Panagiotis Kavvadias

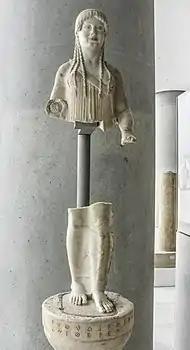
The Euthydikos. The top of the statue was excavated by Panagiotis Efstratiadis in 1882; Kavvadias found the lower part in 1886 or 1887.

In 1896, Kavvadias excavated the first parts of the nearby Sanctuary of Apollo Maleatas on Mount Kynortion. That year, the French architectural historian Charles Chipiez described the excavation of Epidaurus as "of capital importance to the history of Greek architecture", though he criticised the restrained and limited reconstructions drawn up by the German Wilhelm Dörpfeld, who worked with Kavvadias and illustrated his publication of the excavations, in favour of the more lavish reconstructions created in 1895 by the French architect Alphonse Defrasse – reconstructions which, by the later 20th century, were considered largely erroneous. Kavvadias's report on his excavations of the Roman-period at the site, which he published in 1900, has been described as "invaluable" for the amount of evidence it preserves, much of which has been lost through later deterioration in the building's condition.